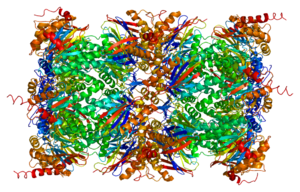
Une protéase à thréonine est une peptidase dont le résidu d'acide aminé nucléophile de la triade catalytique est une thréonine. Les sous-unités catalytiques du protéasome sont le prototype de cette famille d'enzymes, mais les acyltransférases ont fait l'objet d'une convergence évolutive vers le même type de géométrie et de mécanisme réactionnel de leur site actif.